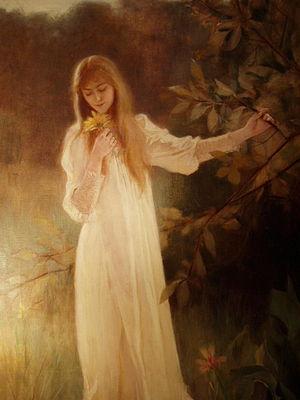
Jeune femme tenant des fleurs, tableau d'Albert Lynch